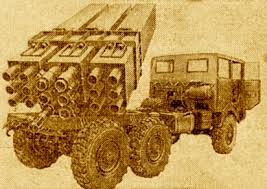
Label: Self Propelled Artillery